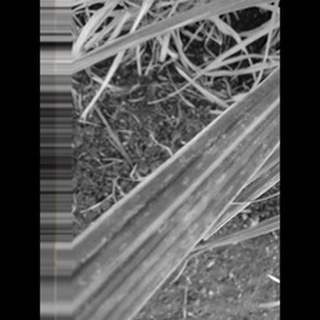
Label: sugarcane_rust